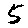
Label: 5